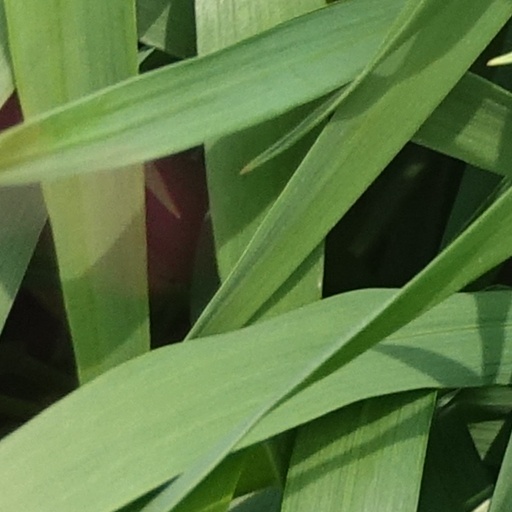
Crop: wheat